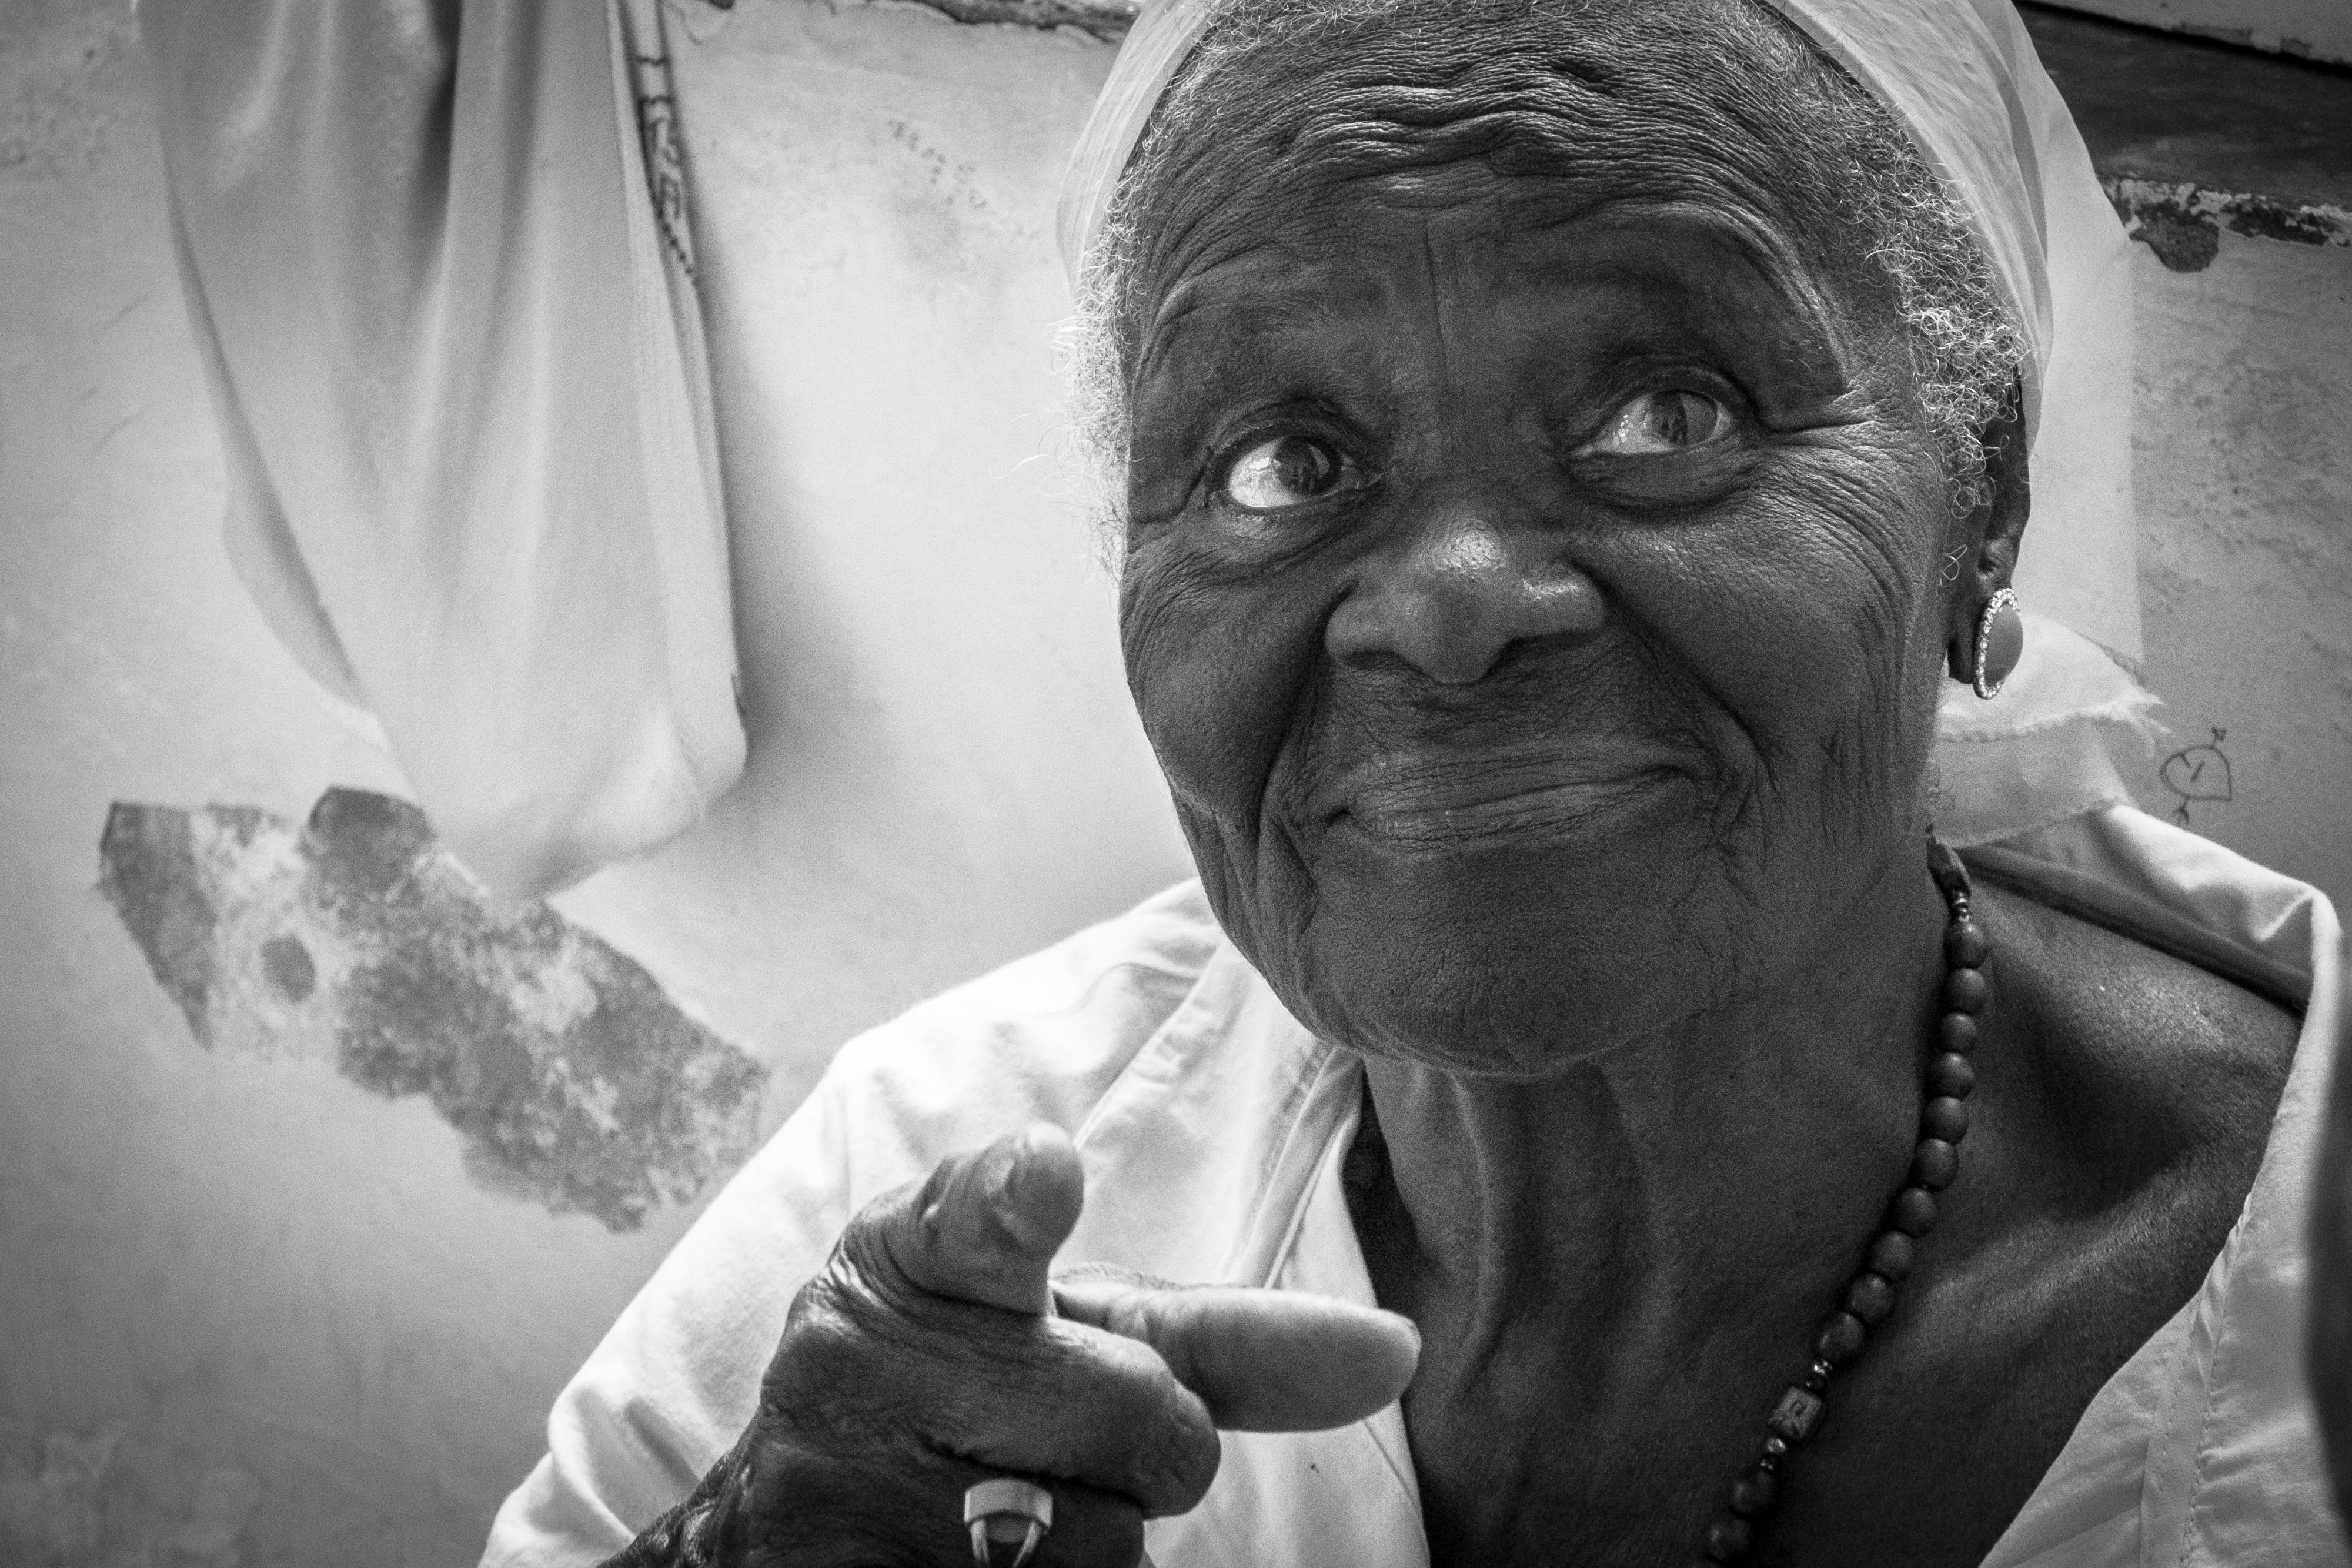
man, person, black and white, woman, white, photography, old, male, portrait, child, black, monochrome, bw, face, temple, head, photograph, bahia, fuji, salvador, emotion, x20, monochrome photography